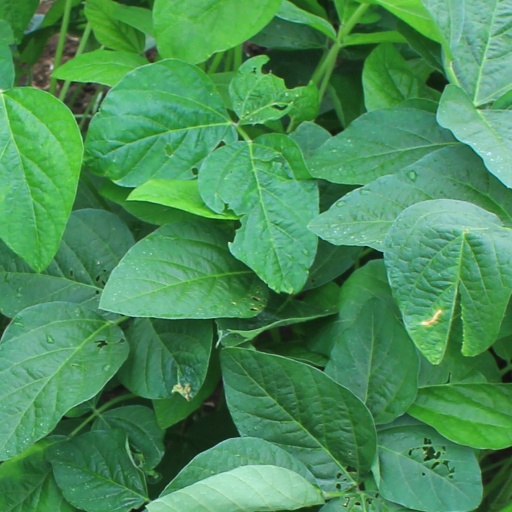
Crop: soybean